SEPECAT Jaguar

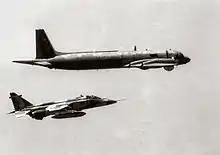
Black-and-white photography of jet aircraft, carrying external fuel tank under fuselage, accompanying behind a four-turboprop-driven aircraft.

Following the success of the GR1B/T2B upgrade, the RAF launched a plan to upgrade its Jaguar fleet to a common standard, incorporating improvements introduced to some aircraft during the Gulf War, together with adding the ability to use TIALD and new reconnaissance pods. The upgrade came in two parts; the interim GR3 ("Jaguar 96") upgrade added a new HUD, a new hand controller and stick top, integrated GPS and TERPROM Terrain Referenced Navigation. It was delivered in two standards, for recce and TIALD. The further upgraded "Jaguar GR3A" (also known as "Jaguar 97") introduced fleet-wide compatibility with TIALD and the new EO GP1 (JRP) digital reconnaissance pod, a helmet mounted sight, improved cockpit displays, a datalink, and improved night vision goggles compatibility. All GR3As were subsequently re-engined with the new Adour 106 turbofan. The RAF's Jaguar 97s were intended to be wired for the carriage of ASRAAMs on the overwing launchers, but clearance of this weapon was never completed because of funding cuts.